Robotech 3000

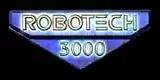

Robotech 3000 was Harmony Gold's attempt to revive the "Robotech" franchise before the turn of the millennium. After the relative success of "" and "", a new "Robotech" sequel was proposed that would use 3D CG visuals, with producer Jason Netter and original "Robotech" writer Carl Macek at the helm.